South African Class 8B 4-8-0

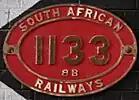
x100px

In 1912, these locomotives were renumbered in the range from 1132 to 1161 and designated on the SAR.